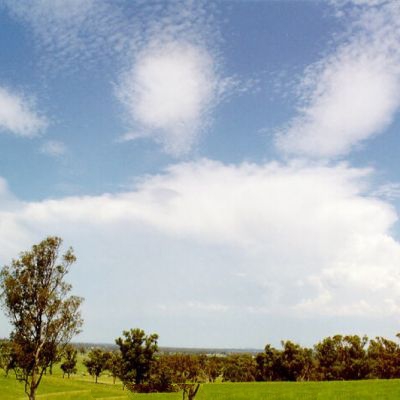
Cloud type: Cumulonimbus (Cb)